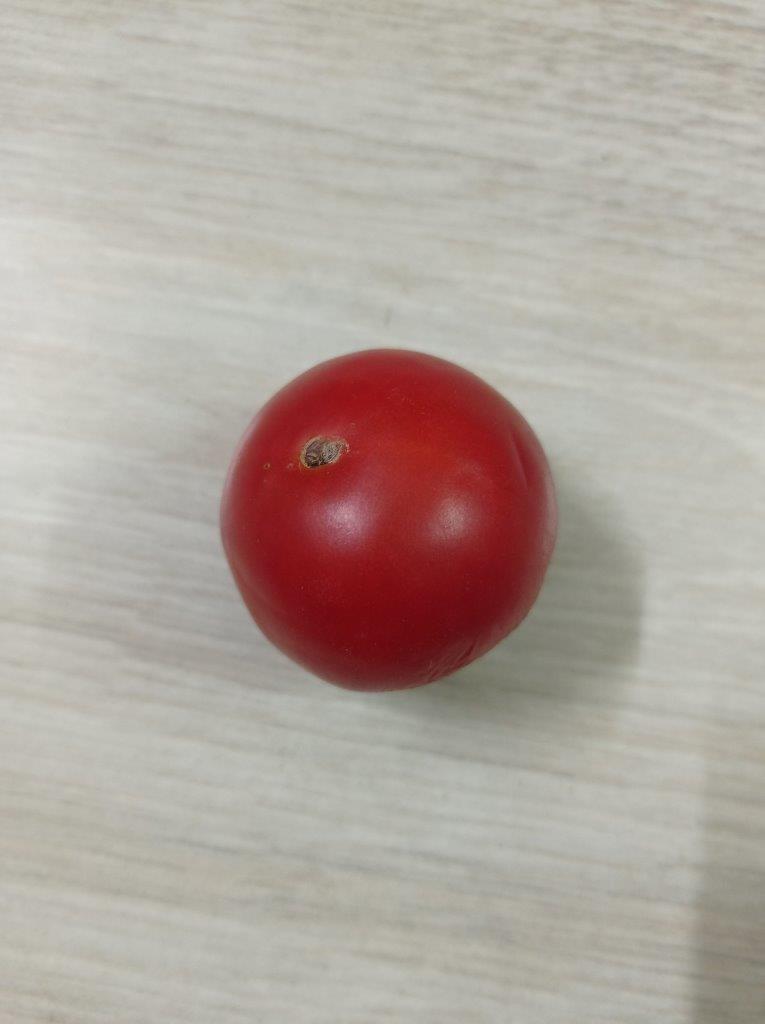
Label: Fresh